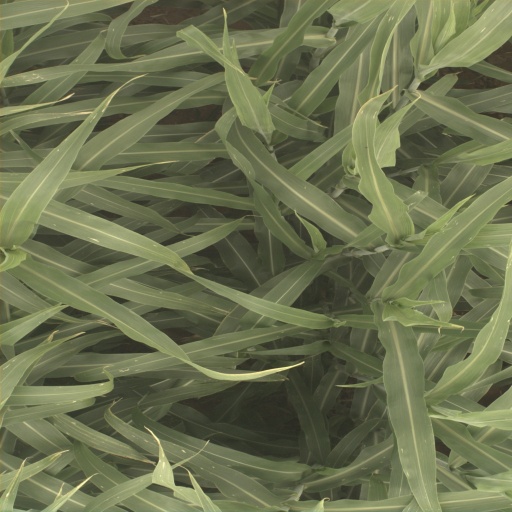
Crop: sorghum